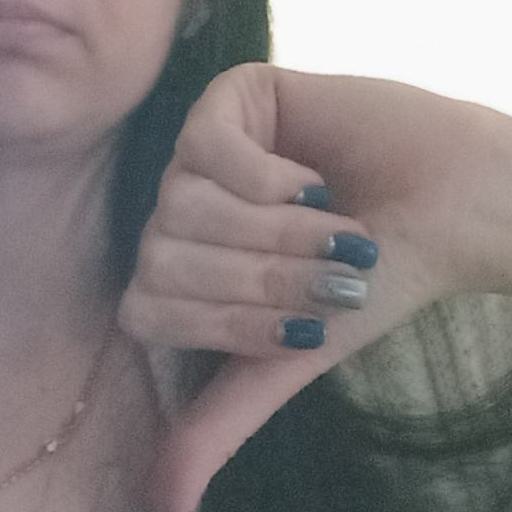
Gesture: dislike